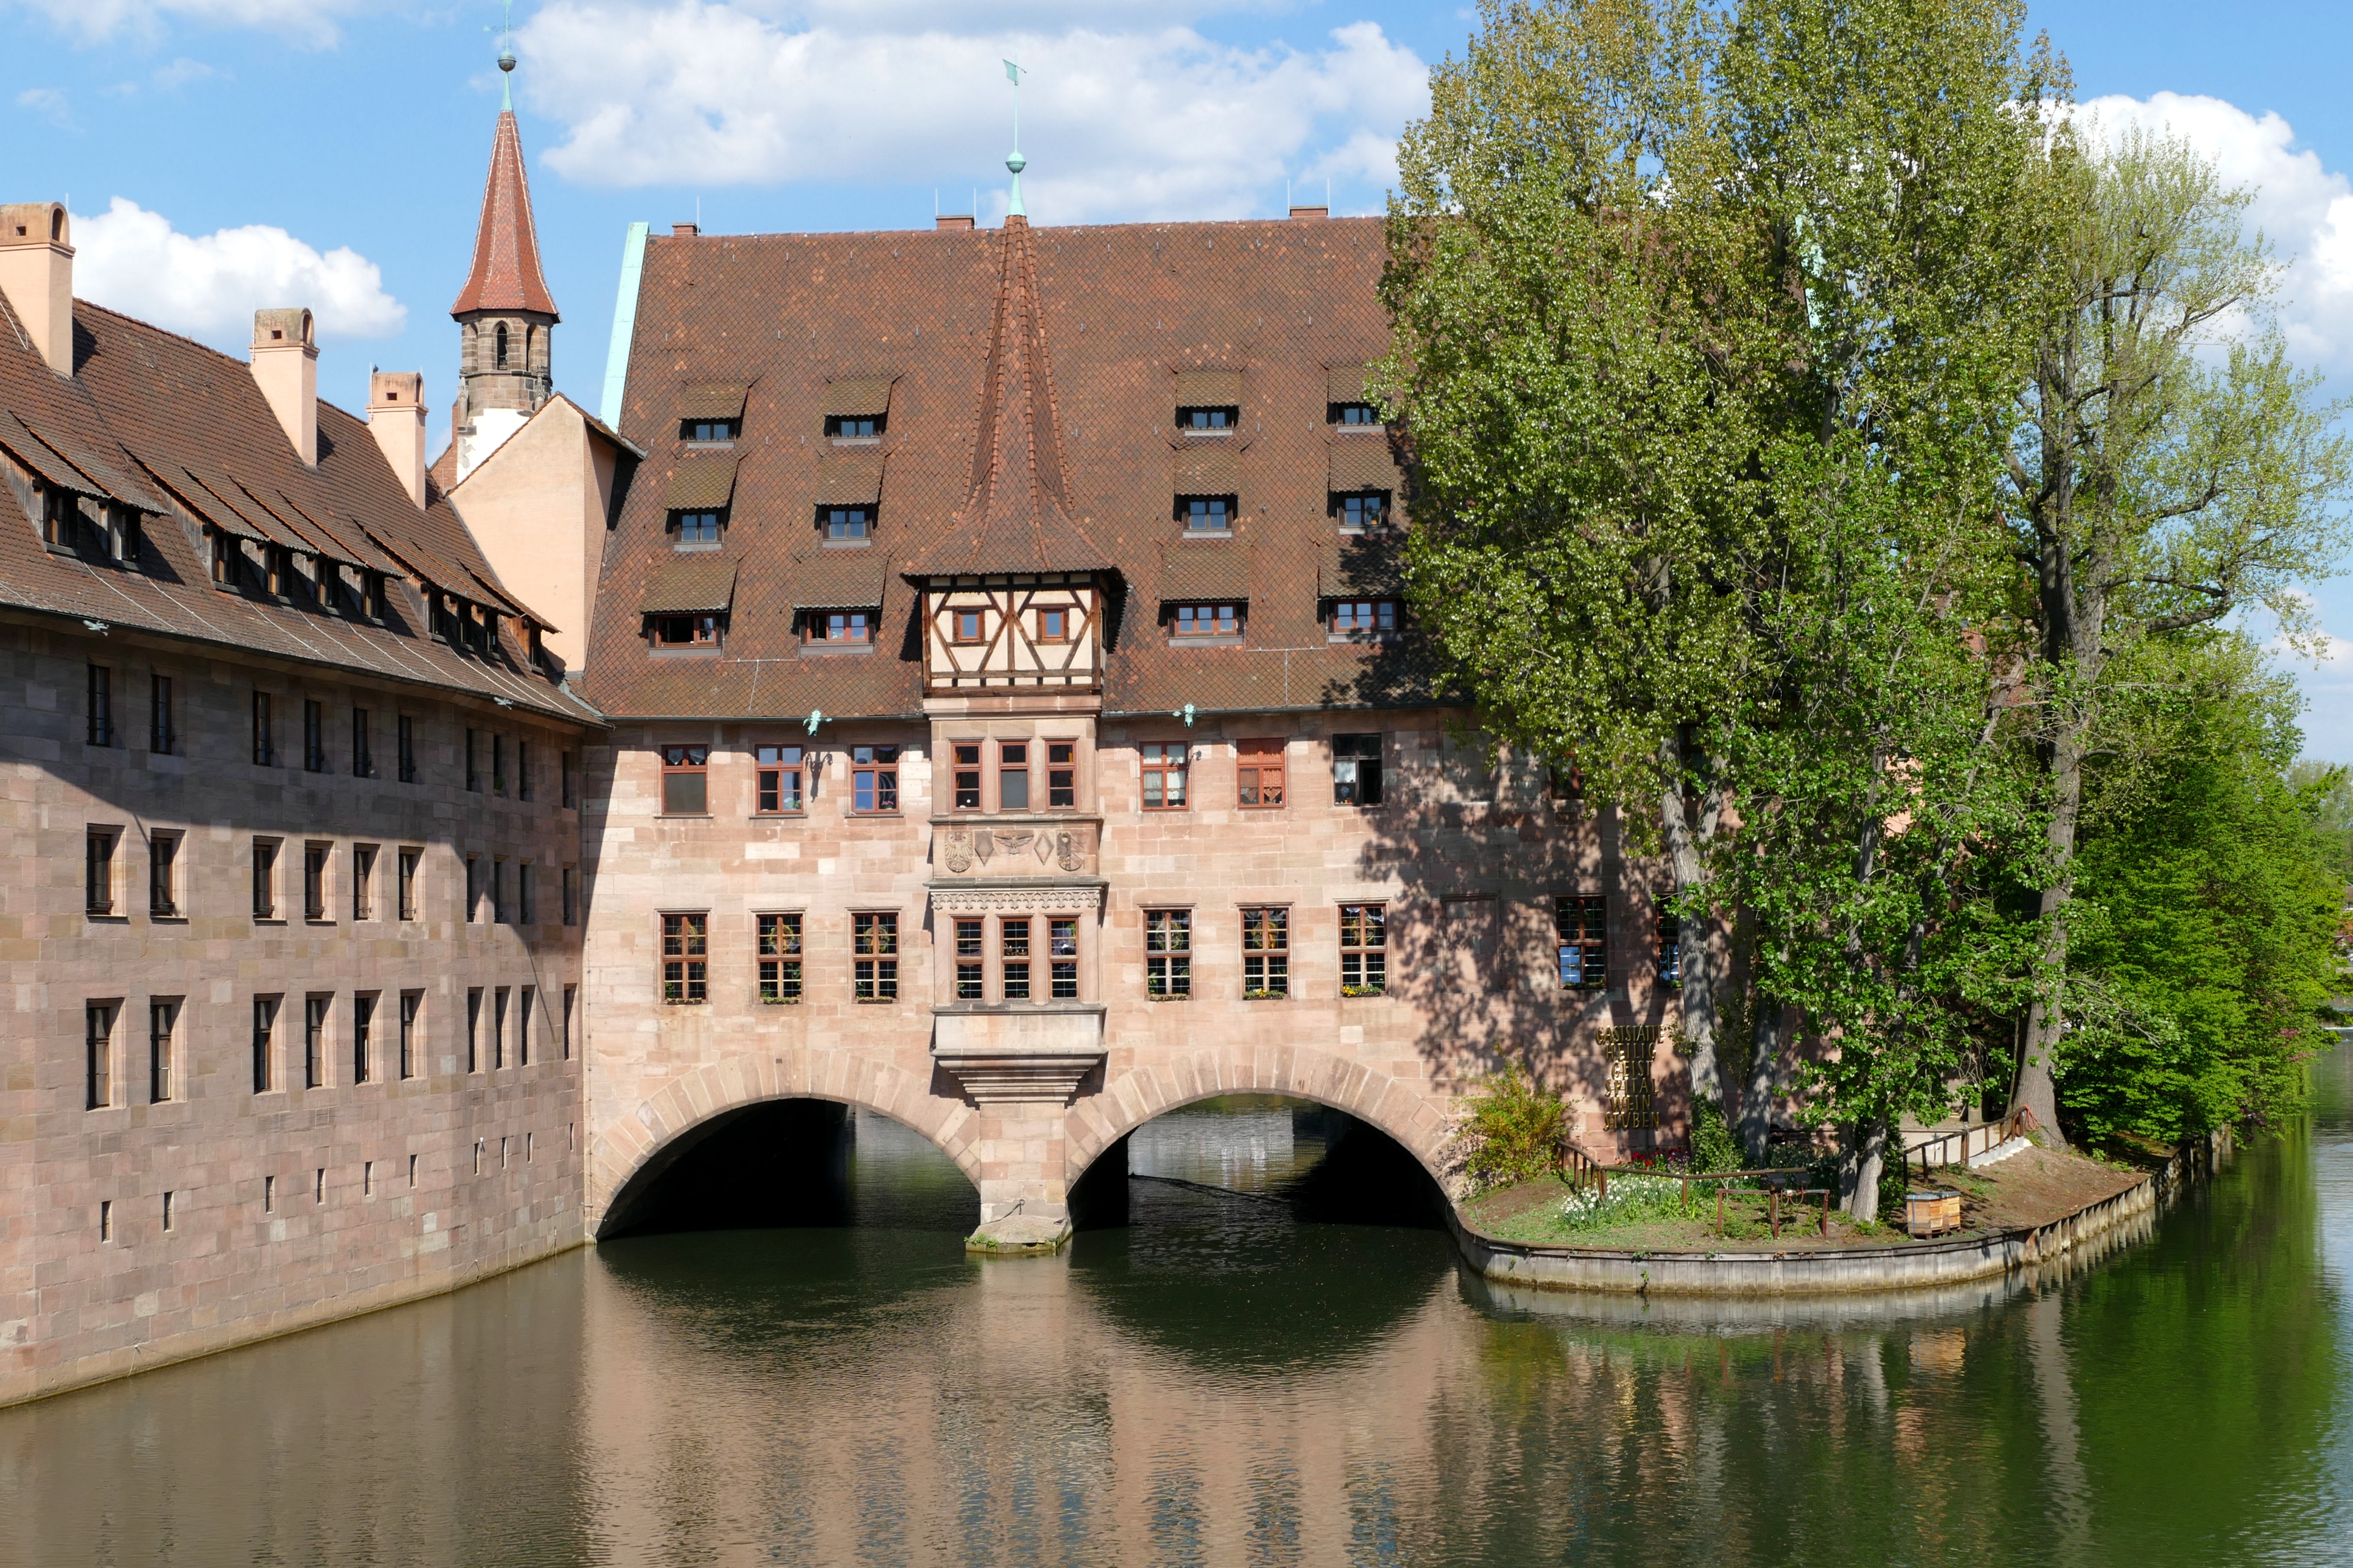
town, chateau, palace, river, canal, reflection, landmark, tourism, waterway, places of interest, old town, estate, nuremberg, moat, tours, holy spirit hospital, water castle